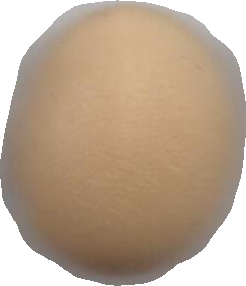
Variety: Grobogan